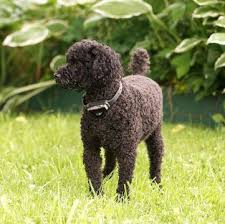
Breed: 200-n000010-miniature_poodle